The Library of Babel

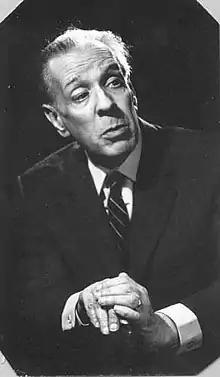
Borges in 1967

The story repeats the theme of Borges' 1939 essay "The Total Library" ("La Biblioteca Total"), which in turn acknowledges the earlier development of this theme by Kurd Lasswitz in his 1901 story "The Universal Library" ("Die Universalbibliothek"):